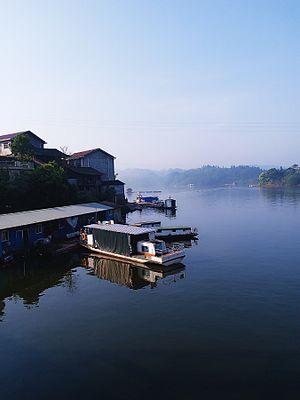
Photo de la Rivière Yuan à Yuanling, Huaihua, Hunan, Chine. 中文（中国大陆）‎: 流经中国湖南省怀化市沅陵县肖家桥乡的沅江。